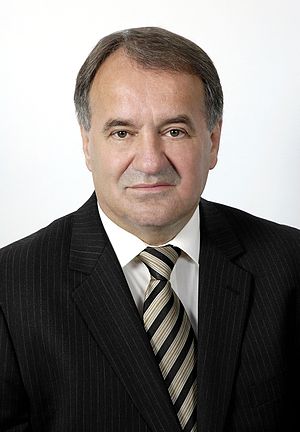
Stanisław Zając
Stanisław Zając
Stanisław Zając var en polsk politiker.